Imperial Japanese Navy Air Service

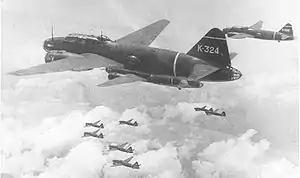
Early production G4M1s of Kanoya Kōkūtai with the original shape tail cones

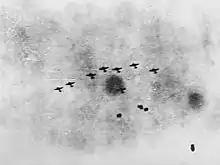
A formation of Japanese bombers taking anti-aircraft fire, seen from the Australian cruiser,

During the first six months of the war, Japanese naval air power achieved spectacular success and spearheaded offensive operations against Allied forces across the Pacific. On 7 December 1941, the IJN's "Kido Butai" attacked Pearl Harbor, crippling the U.S. Pacific Fleet and destroying over 188 American aircraft at the cost of 29 planes lost. On 10 December, Japanese naval land-based bombers, operating from bases in Indochina, sank HMS "Prince of Wales" and HMS "Repulse", the first time that capital ships were sunk by aerial attack while underway. In April 1942, the Indian Ocean raid drove the Royal Navy from South East Asia. There were also air raids carried out on the Philippines and Darwin in northern Australia.